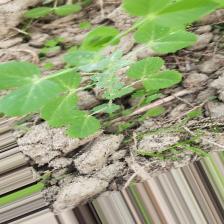
Label: Powdery Mildew